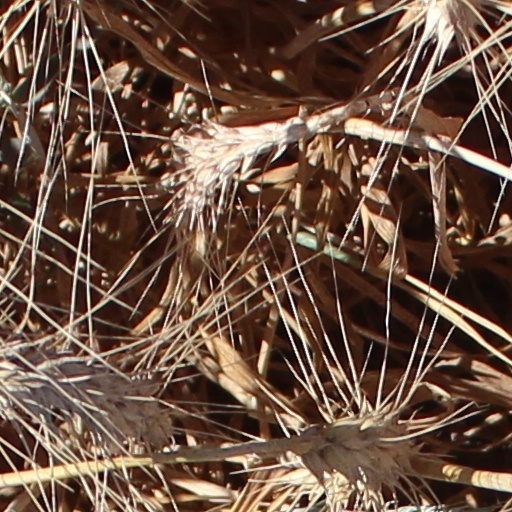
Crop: wheat